Ride the High Iron

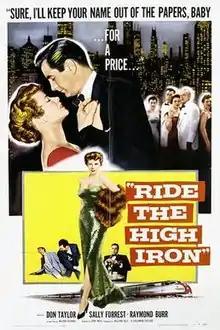

Ride the High Iron is a 1956 American drama film directed by Don Weis and starring Don Taylor, Sally Forrest and Raymond Burr.